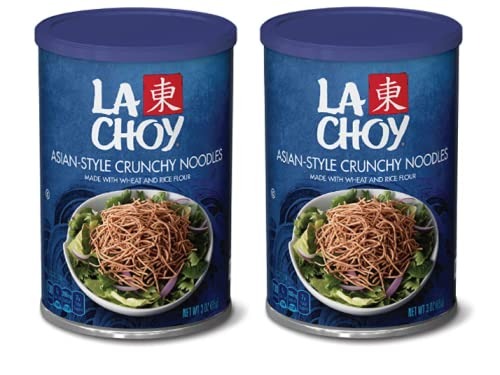
Item Name: La Choy Rice Noodles (Pack of 2)
Value: 36.0
Unit: Ounce

Price: 6.945